Renaissance (Village People album)

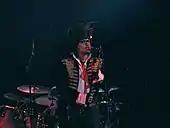
For "Renaissance", the Village People abandoned their original costumes and changed their image to model that of New Romantics, such as Adam Ant (above).

In 1980, the Village People had starred in the motion picture "Can't Stop the Music", but the film was released after disco's peak and was subsequently a box office flop, even winning the first ever Razzie Award for Worst Picture. The group was signed to Casablanca Records, but when the label went out of business, RCA signed the group in 1981 with plans to rebrand them as a new wave band. David Hodo, the "construction worker", recalled in a 2014 interview with PopMatters that the RCA executives were "passing around ideas" for how to re-style the group. One idea was for each member to wear a colorful, monochromatic fringed leather bodysuit, which Hodo deemed "awful". The second look that the label proposed, which the group agreed to, was a "New Romantic look, which was [like] Adam Ant and Spandau Ballet. That was the better of the two choices."